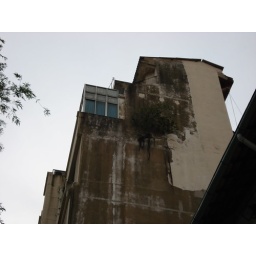
A tree growing out of the side of a building in Ho Chi Min City/